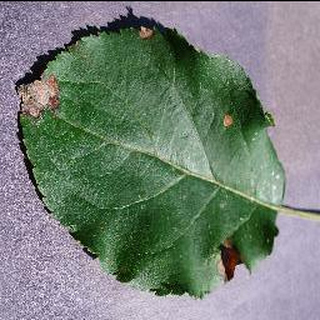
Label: apple_black_rot